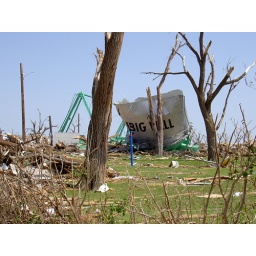
The water tower once marked the spot near the World's Largest Hand Dug Well ... Greensburg's touristic claim to fame.